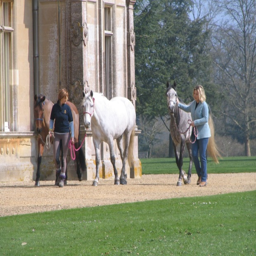
author , right , gets help walking her horses .